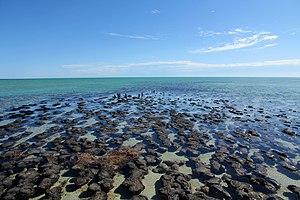
Stromatolithes de Shark Bay
Les Cyanobacteria, ou cyanobactéries, sont un embranchement de bactéries, également appelées « algues bleues », ou autrefois « algues bleu-vert ».